Answer in natural language. Estimate the real world distances between objects in the image. Which object is closer to wall paint (marked A), black dresser with multiple drawers (marked B) or HousePlant (marked C)? Choose between the following options: HousePlant (marked C) or black dresser with multiple drawers (marked B)
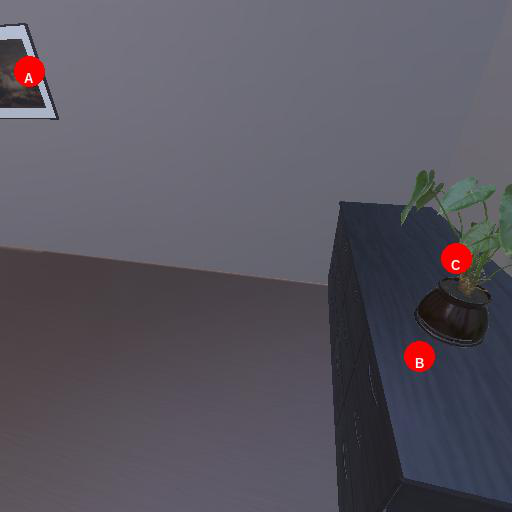
<answer>HousePlant (marked C)</answer>